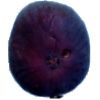
Label: Fig 1